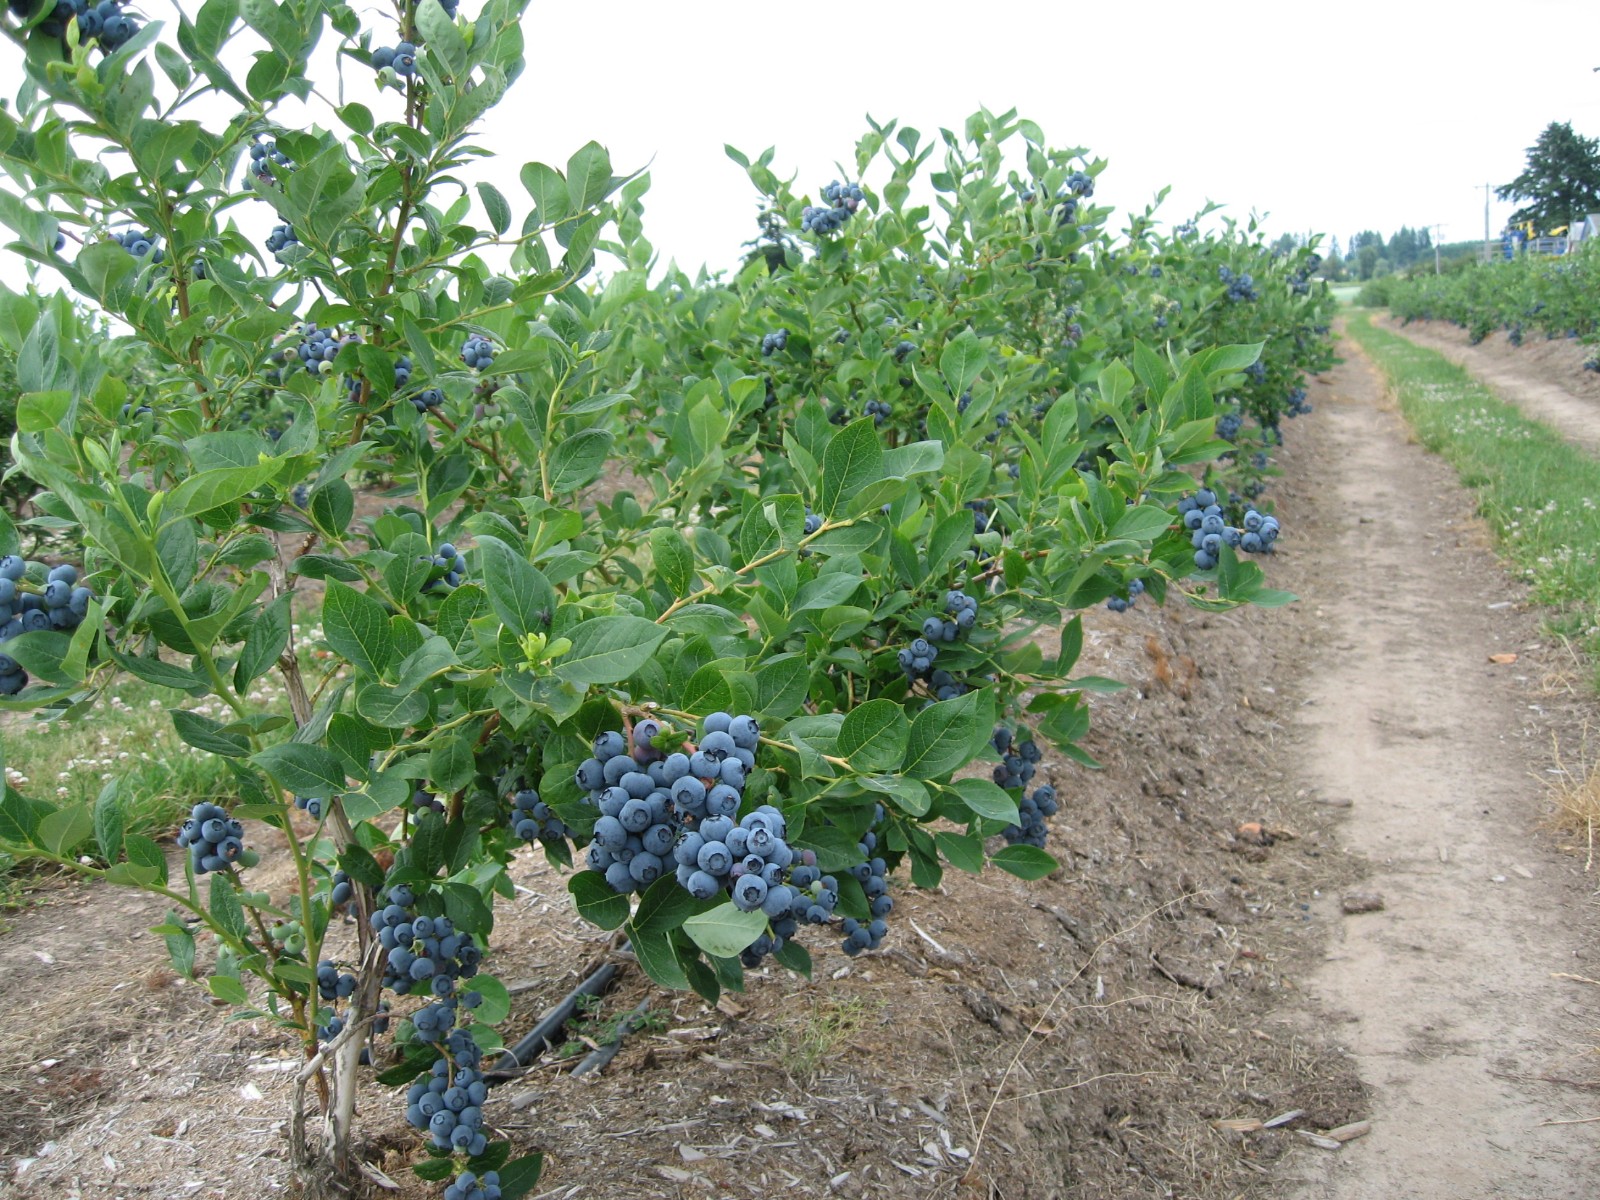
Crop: blueberry
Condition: healthy